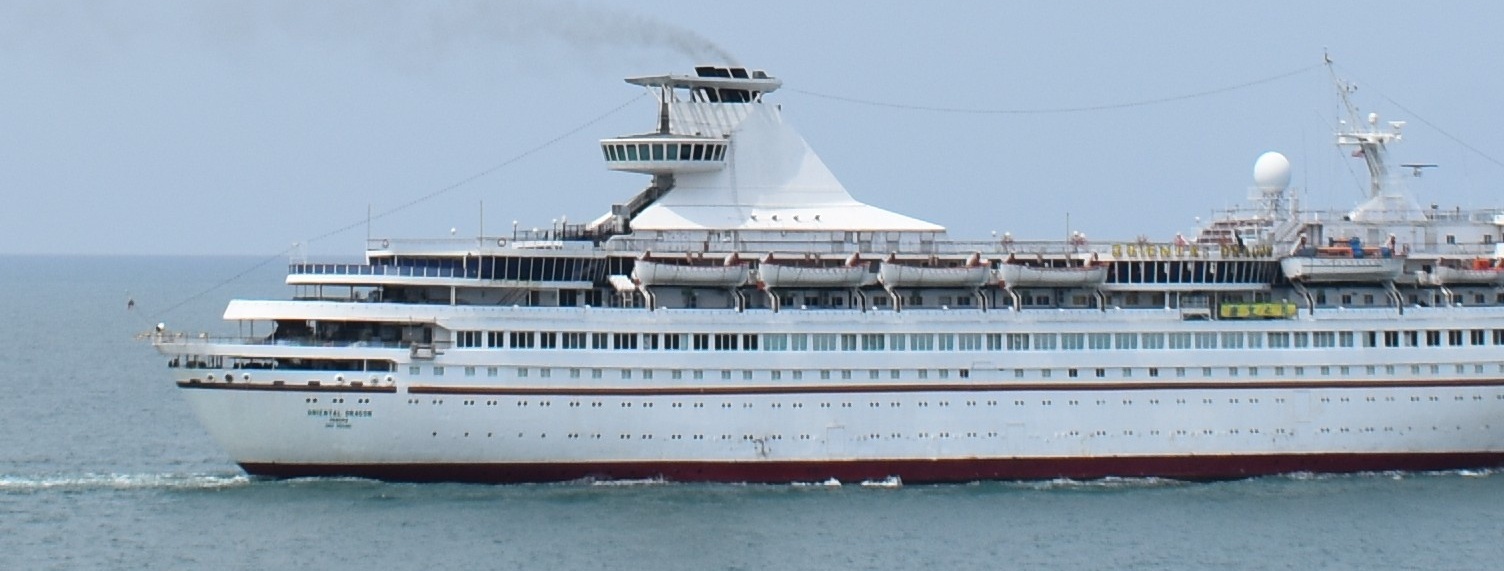
Vehicle type: Ships